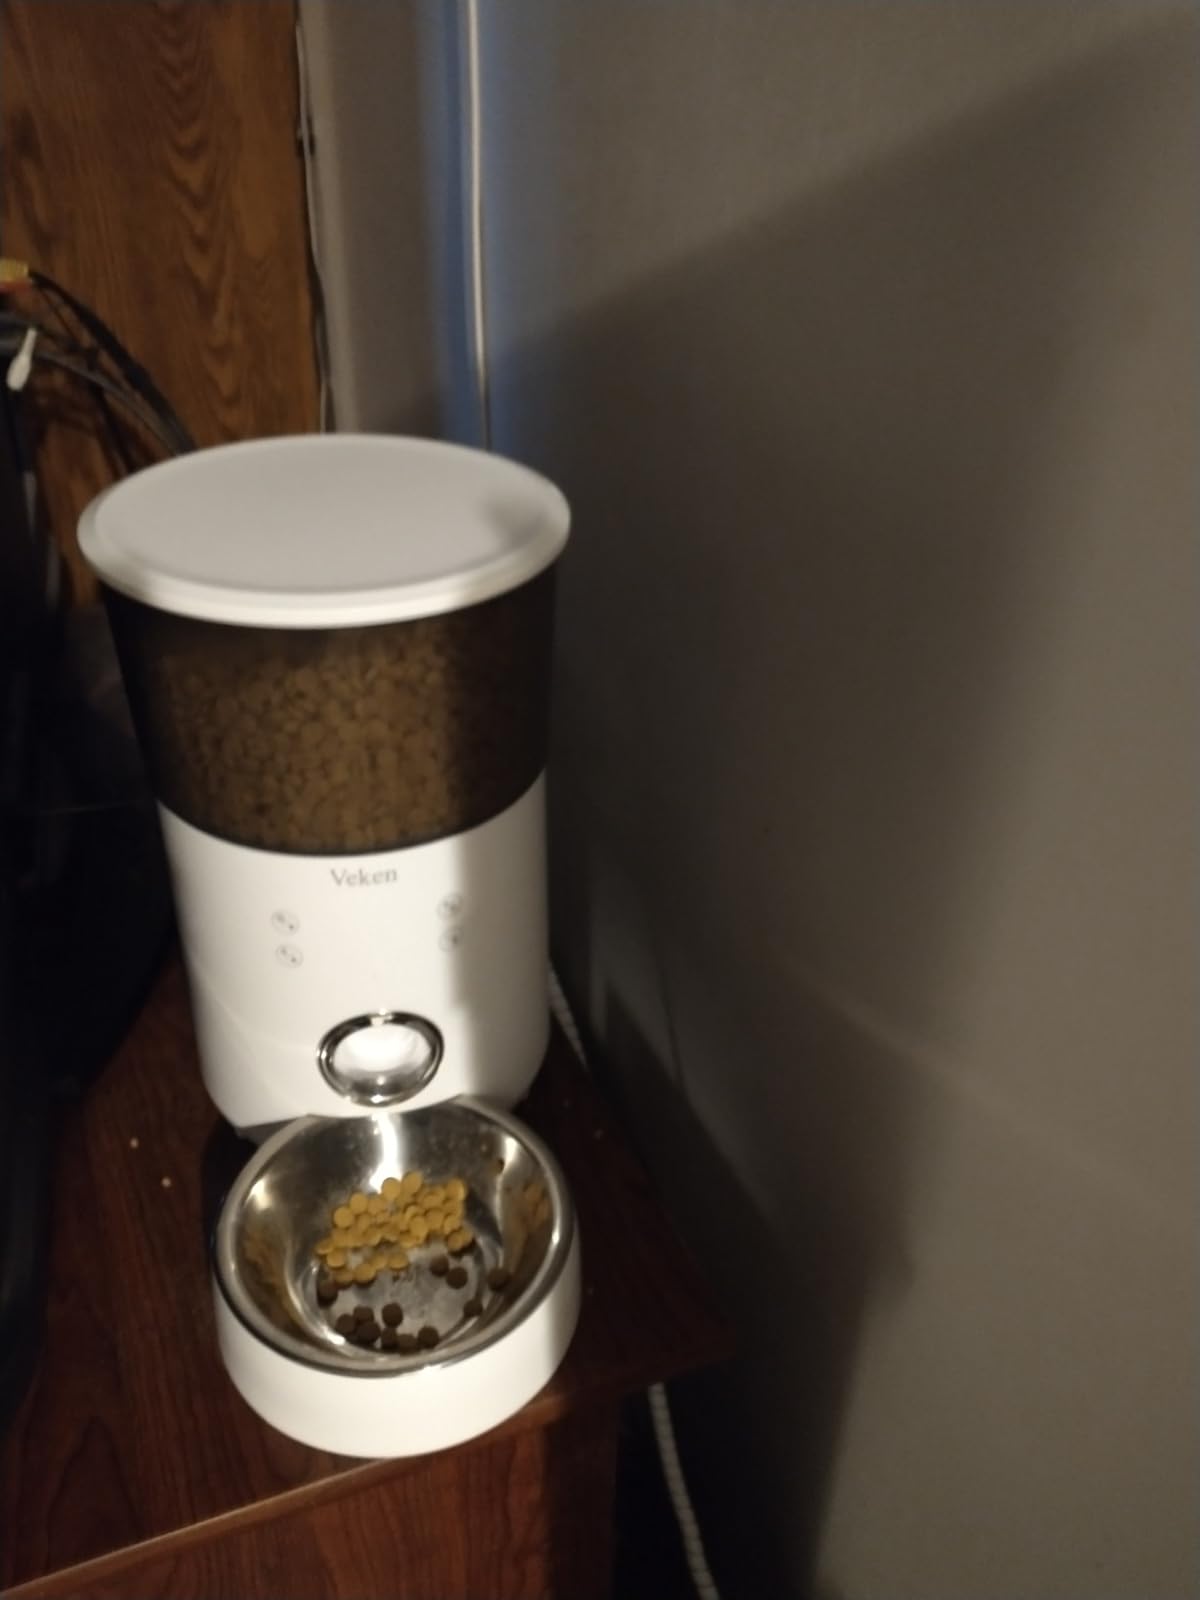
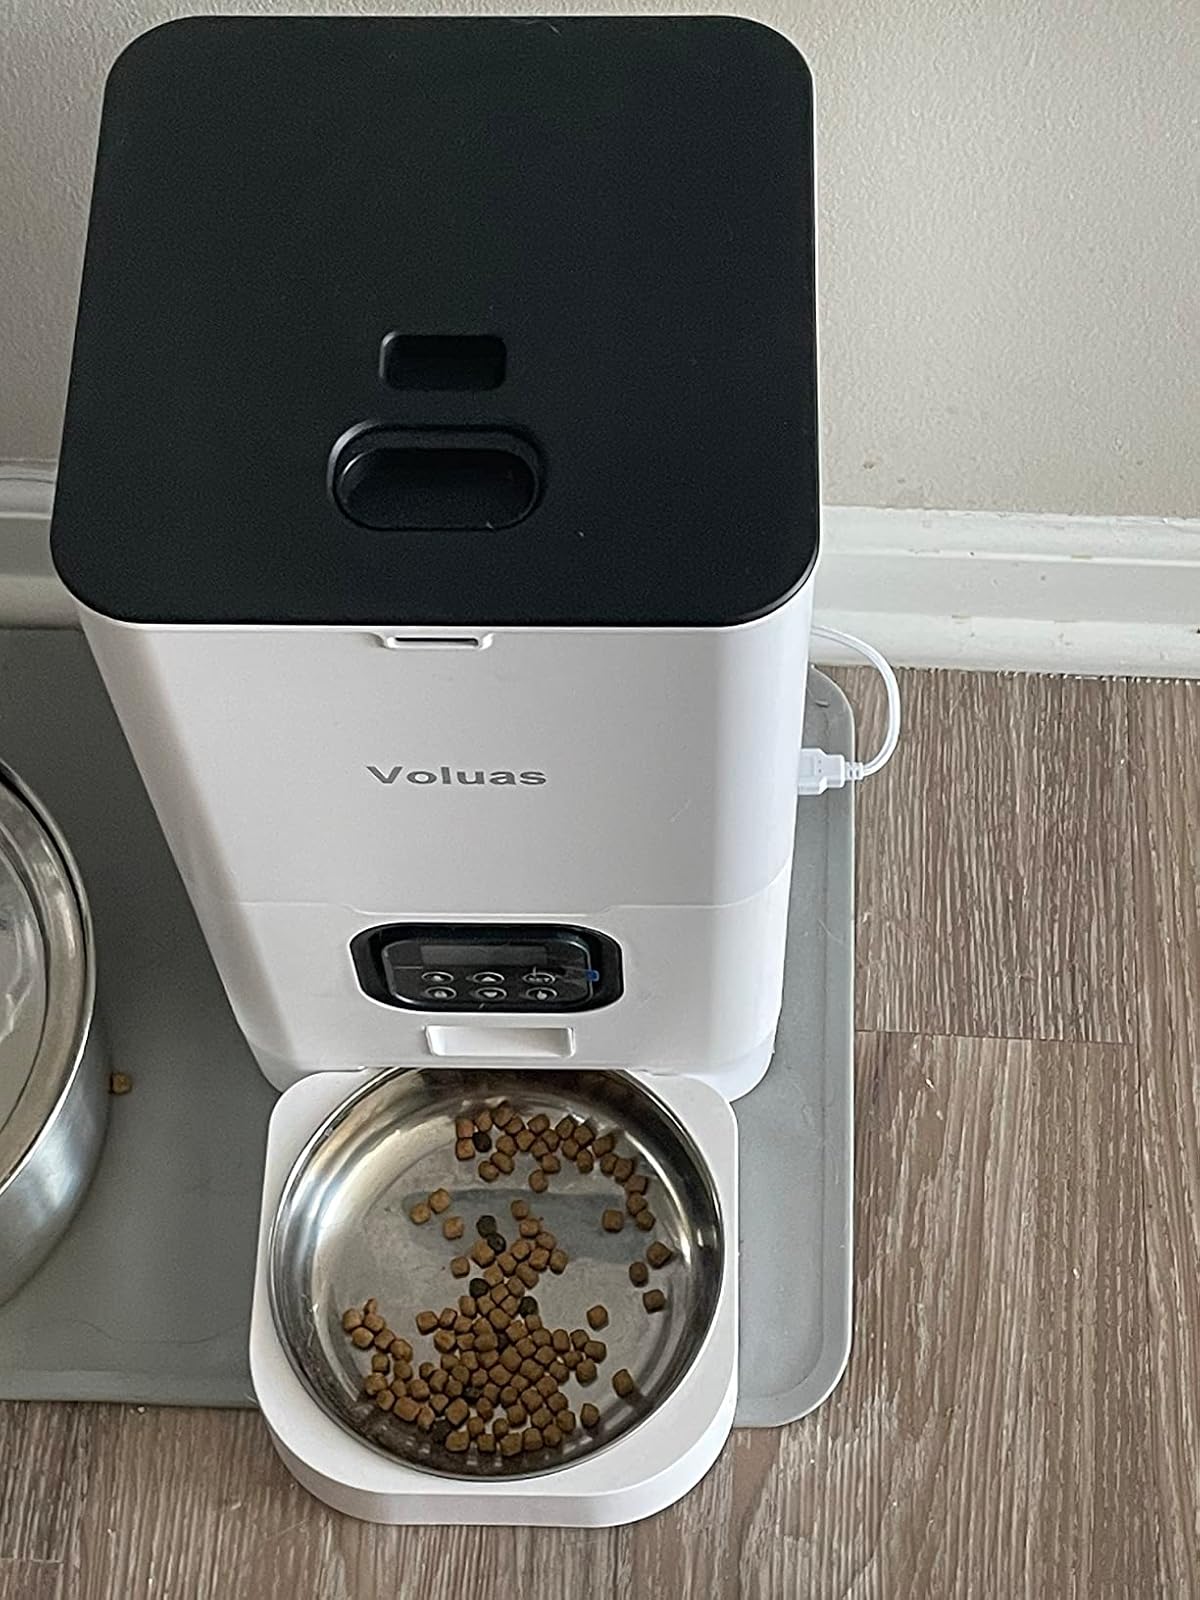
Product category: items_feeder
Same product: no